Kshetram (film)

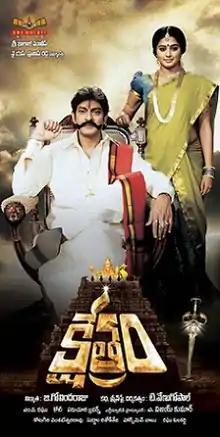
Movie poster

Kshetram is a 2011 Telugu-language, fantasy film, produced by G. Govinda Raju on Sri Balaji Movie Makers banner and directed by T Venu Gopal. Starring Jagapati Babu, Priyamani, and Shaam with music composed by Koti. The film is a heroine-centric film and Jagapathi Babu and Shaam play Priyamani's love interests.